War of the Sixth Coalition

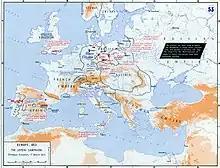
Strategic situation in Europe in 1813

At the beginning of 1812 Britain had already been at war with France for eight years, and had been fighting alongside the Portuguese and Spanish in the Peninsular War for more than three years.